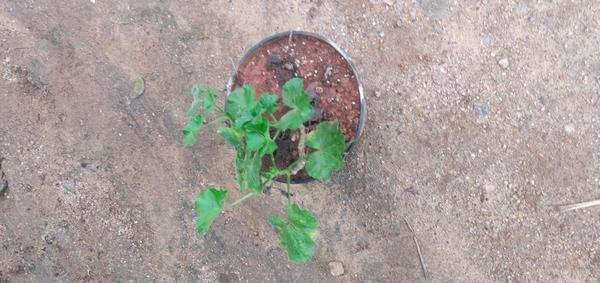
Plant: Geranium